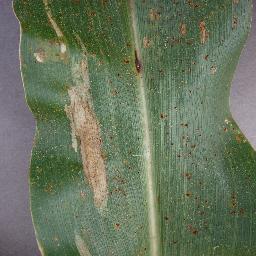
Label: Corn___Northern_Leaf_Blight